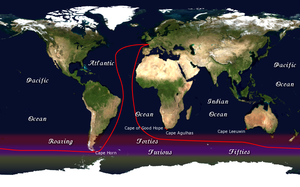
Vendée Globe
Vendée Globe - Ruten
Vendée Globe er en Jorden rundt - solo - havkapsejlads. Der sejles non stop og uden assistance. Vendée Globe finder sted hvert fjerde år, med start og mål i Les Sables-d'Olonne 46°29′42.3″N 1°47′18.8″V i Vendée-departementet på Frankrigs vestkyst. Ruten går ned gennem Atlanterhavet, derefter østover hele vejen rundt om Antarktis, med Kap Det Gode Håb, Kap Leeuwin og Kap Horn til bagbord, og tilbage op gennem Atlanterhavet til Frankrig.